Chen Qimei

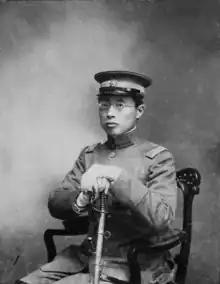
Chen Qimei

Born in Wuxing, Zhejiang, China, he went to Japan for studies in 1906, and there joined the Chinese Tongmenghui. Befriended by fellow Zhejiang native Chiang Kai-shek, in 1908, Chen brought Chiang into the Tongmenghui.